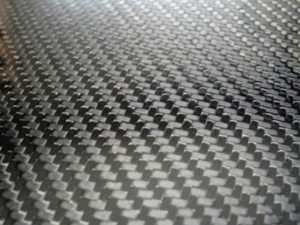
Une voile est fabriquée à partir de fibres. Les matériaux traditionnels d'une voile sont des fibres naturelles comme le lin, le chanvre ou le coton qui une fois tissées forment un tissu. Depuis, l'apparition de nouveaux matériaux synthétiques a permis une amélioration des performances et de la durée de vie des voiles.